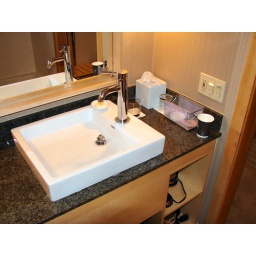
The odd raised bathroom sink in a typical sleeping room in the Hyatt Regency San Jose, May 25, 2009.